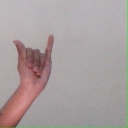
अक्षर: य